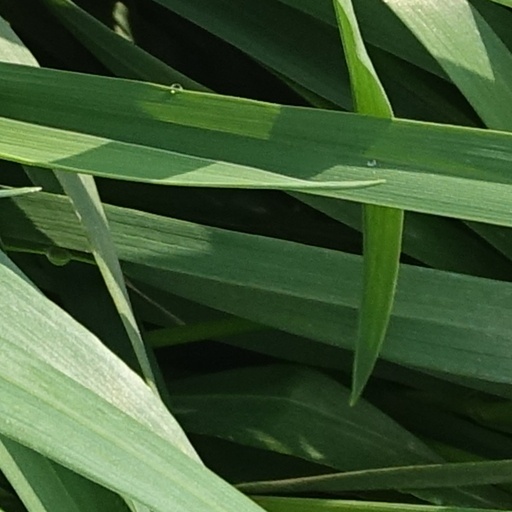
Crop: wheat